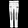
Label: Trouser